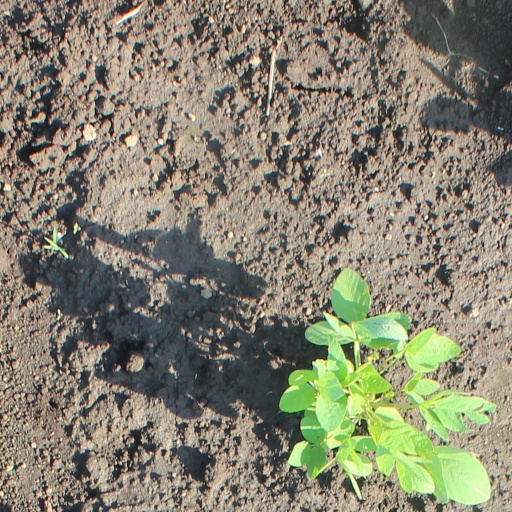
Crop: soybean